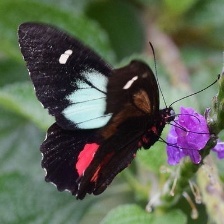
Species: GREEN CELLED CATTLEHEART